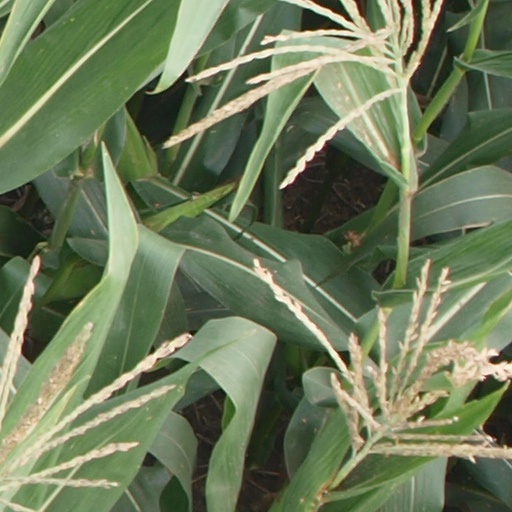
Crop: maize; corn